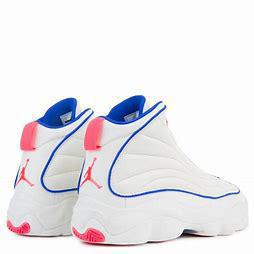
Brand: Jordan
Model: Pro Strong